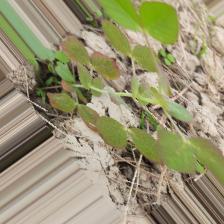
Label: Lentil Rust